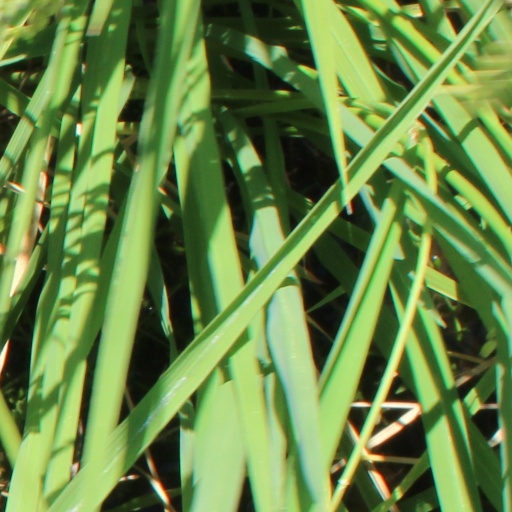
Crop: rice